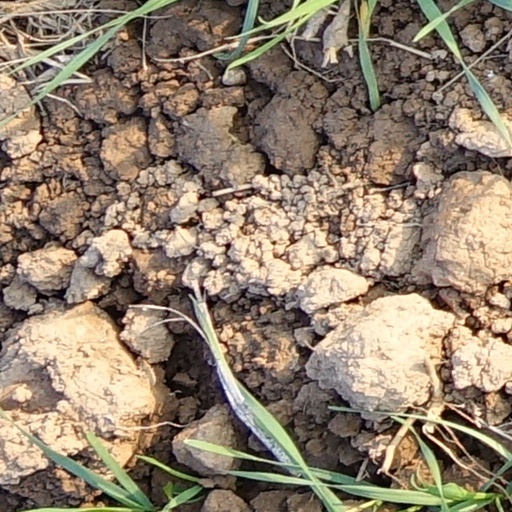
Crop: wheat